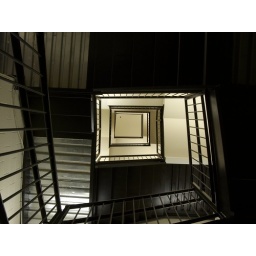
Taken at my office in Columbia Heights. The bottom floor doesn't have drywall so it creates a nice illusion.